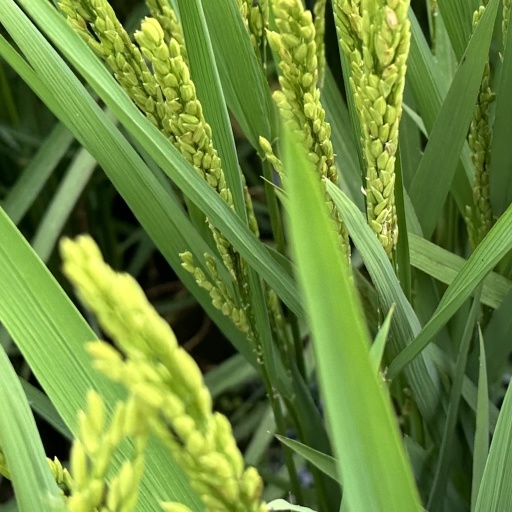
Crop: rice